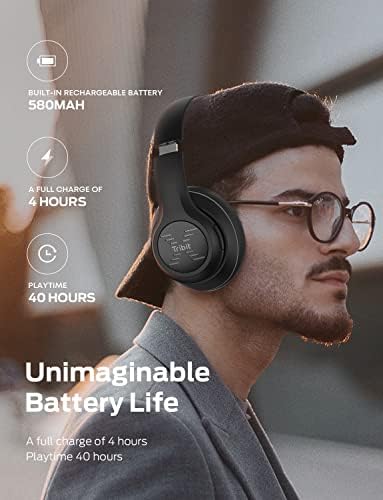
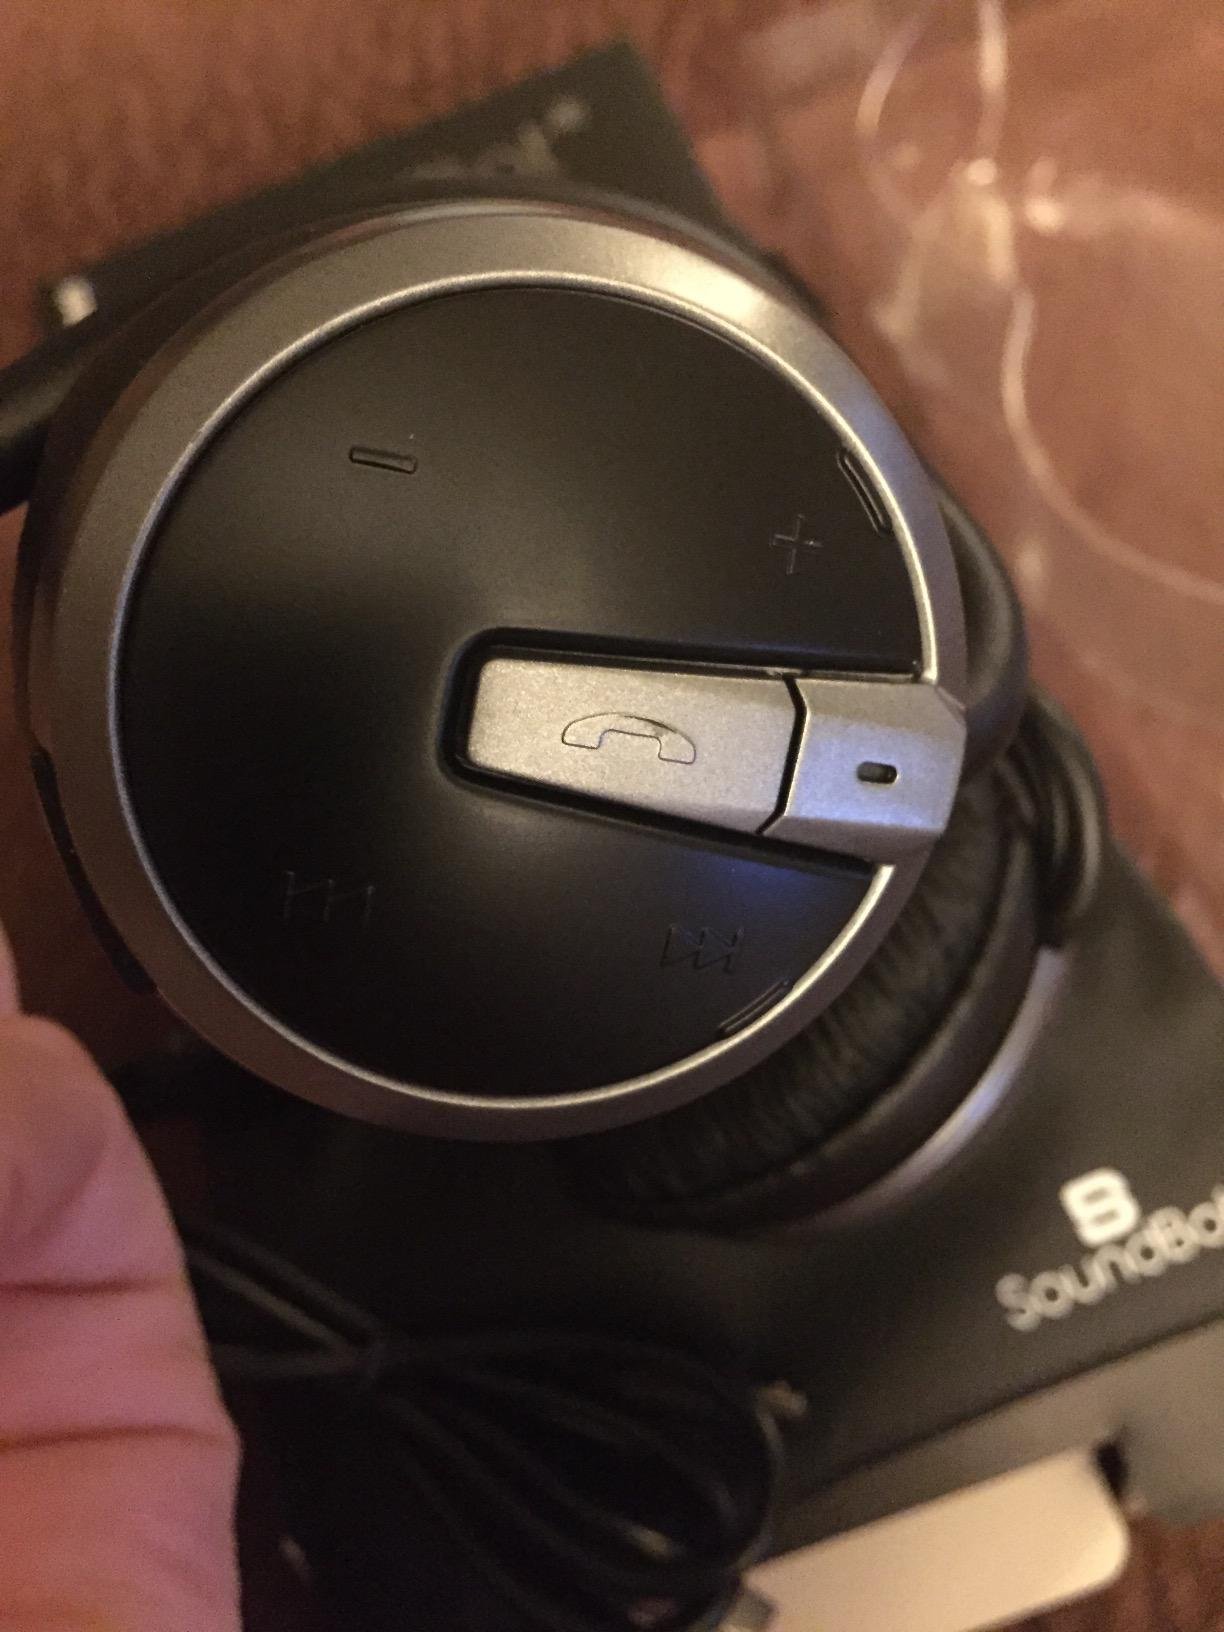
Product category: headphones
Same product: no